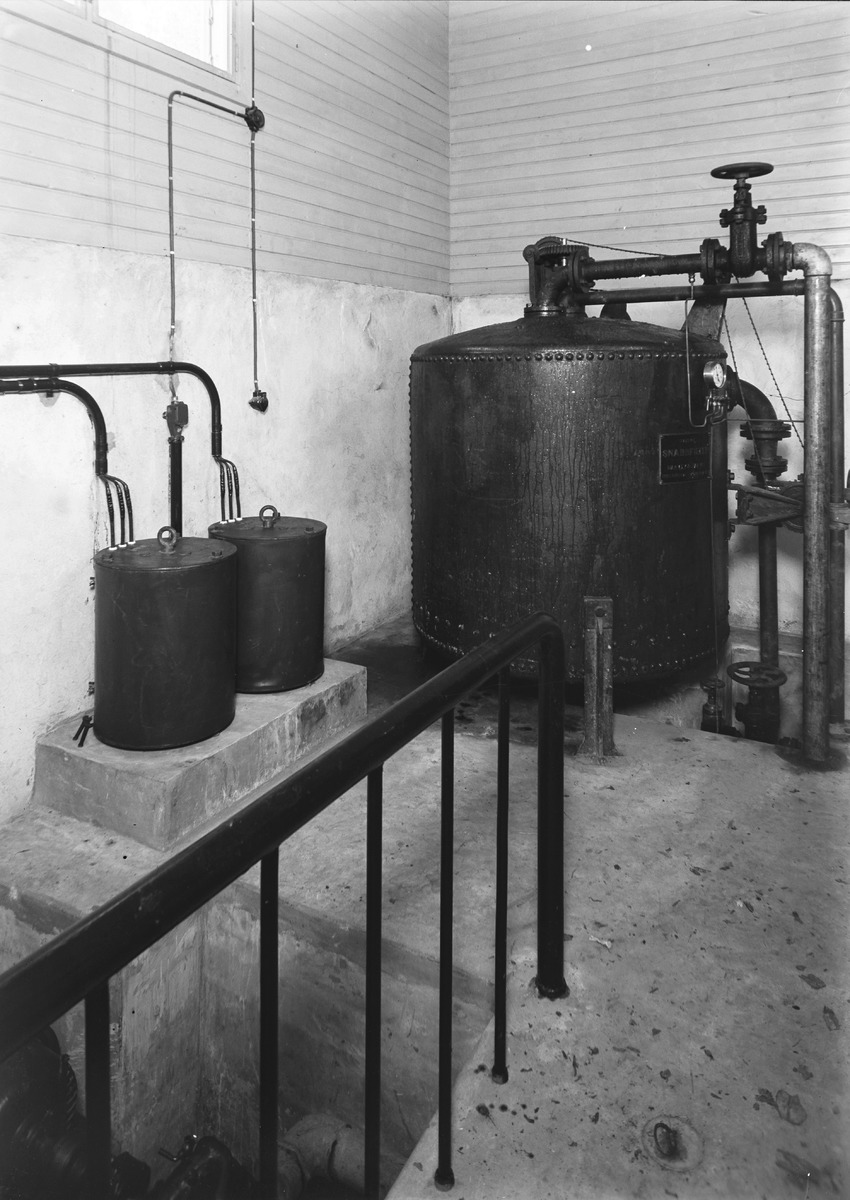
Päivärinteen parantolan laitteistoa
Equipment of Päivärinne sanitarium
sisällön kuvaus: Oulun seudun keuhkotautiparantolana toimineen Päivärinteen parantolan laitteistoa 5.3.1932. content description: Equipment of the sanitarium for tuberculosis in Oulu region, Päivärinne sanitarium on March 5, 1932.
Vuosi: 1932
Paikka: Suomi, Oulu, Suomi, Pohjois-Pohjanmaa, Oulu
Aiheet: sisäkuva; parantolat; laitteistot; koneet; sanitarium; equipment; machines